380th Electromagnetic Warfare Squadron

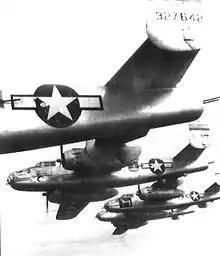
Four squadron B-25J Mitchells beginning their attack run over a target in Northern Italy in late 1944.

In November 1942, the squadron flew its planes to Mediouna Airfield, French Morocco, to support Operation Torch, the invasion of North Africa, although some remained behind in England until as late as March 1943. The squadron engaged primarily in air support and interdiction in Tunisia, Sicily, Sardinia, Corsica, Italy and Southern France. Through May 1943, it also attacked shipping and harbor facilities to cut the logistics lines of the Afrika Corps. It bombed marshalling yards, rail lines, highways, bridges, viaducts, troop concentrations, gun emplacements, shipping, harbors and other objectives in North Africa. It moved forward to Tunisia with the allied forces, locating at Dar el Koudia Airfield in June. It bombed airfields, landing grounds and gun emplacements, supporting Operation Corkscrew, the reduction of Pantelleria and Lampedusa islands during June 1943. The following month it supported Operation Husky, the invasion of Sicily.